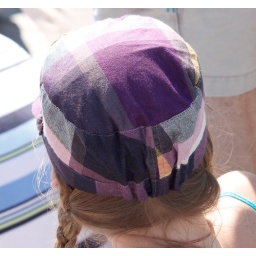
This girl was sitting near me and I grew fond of her hat. So here it is!